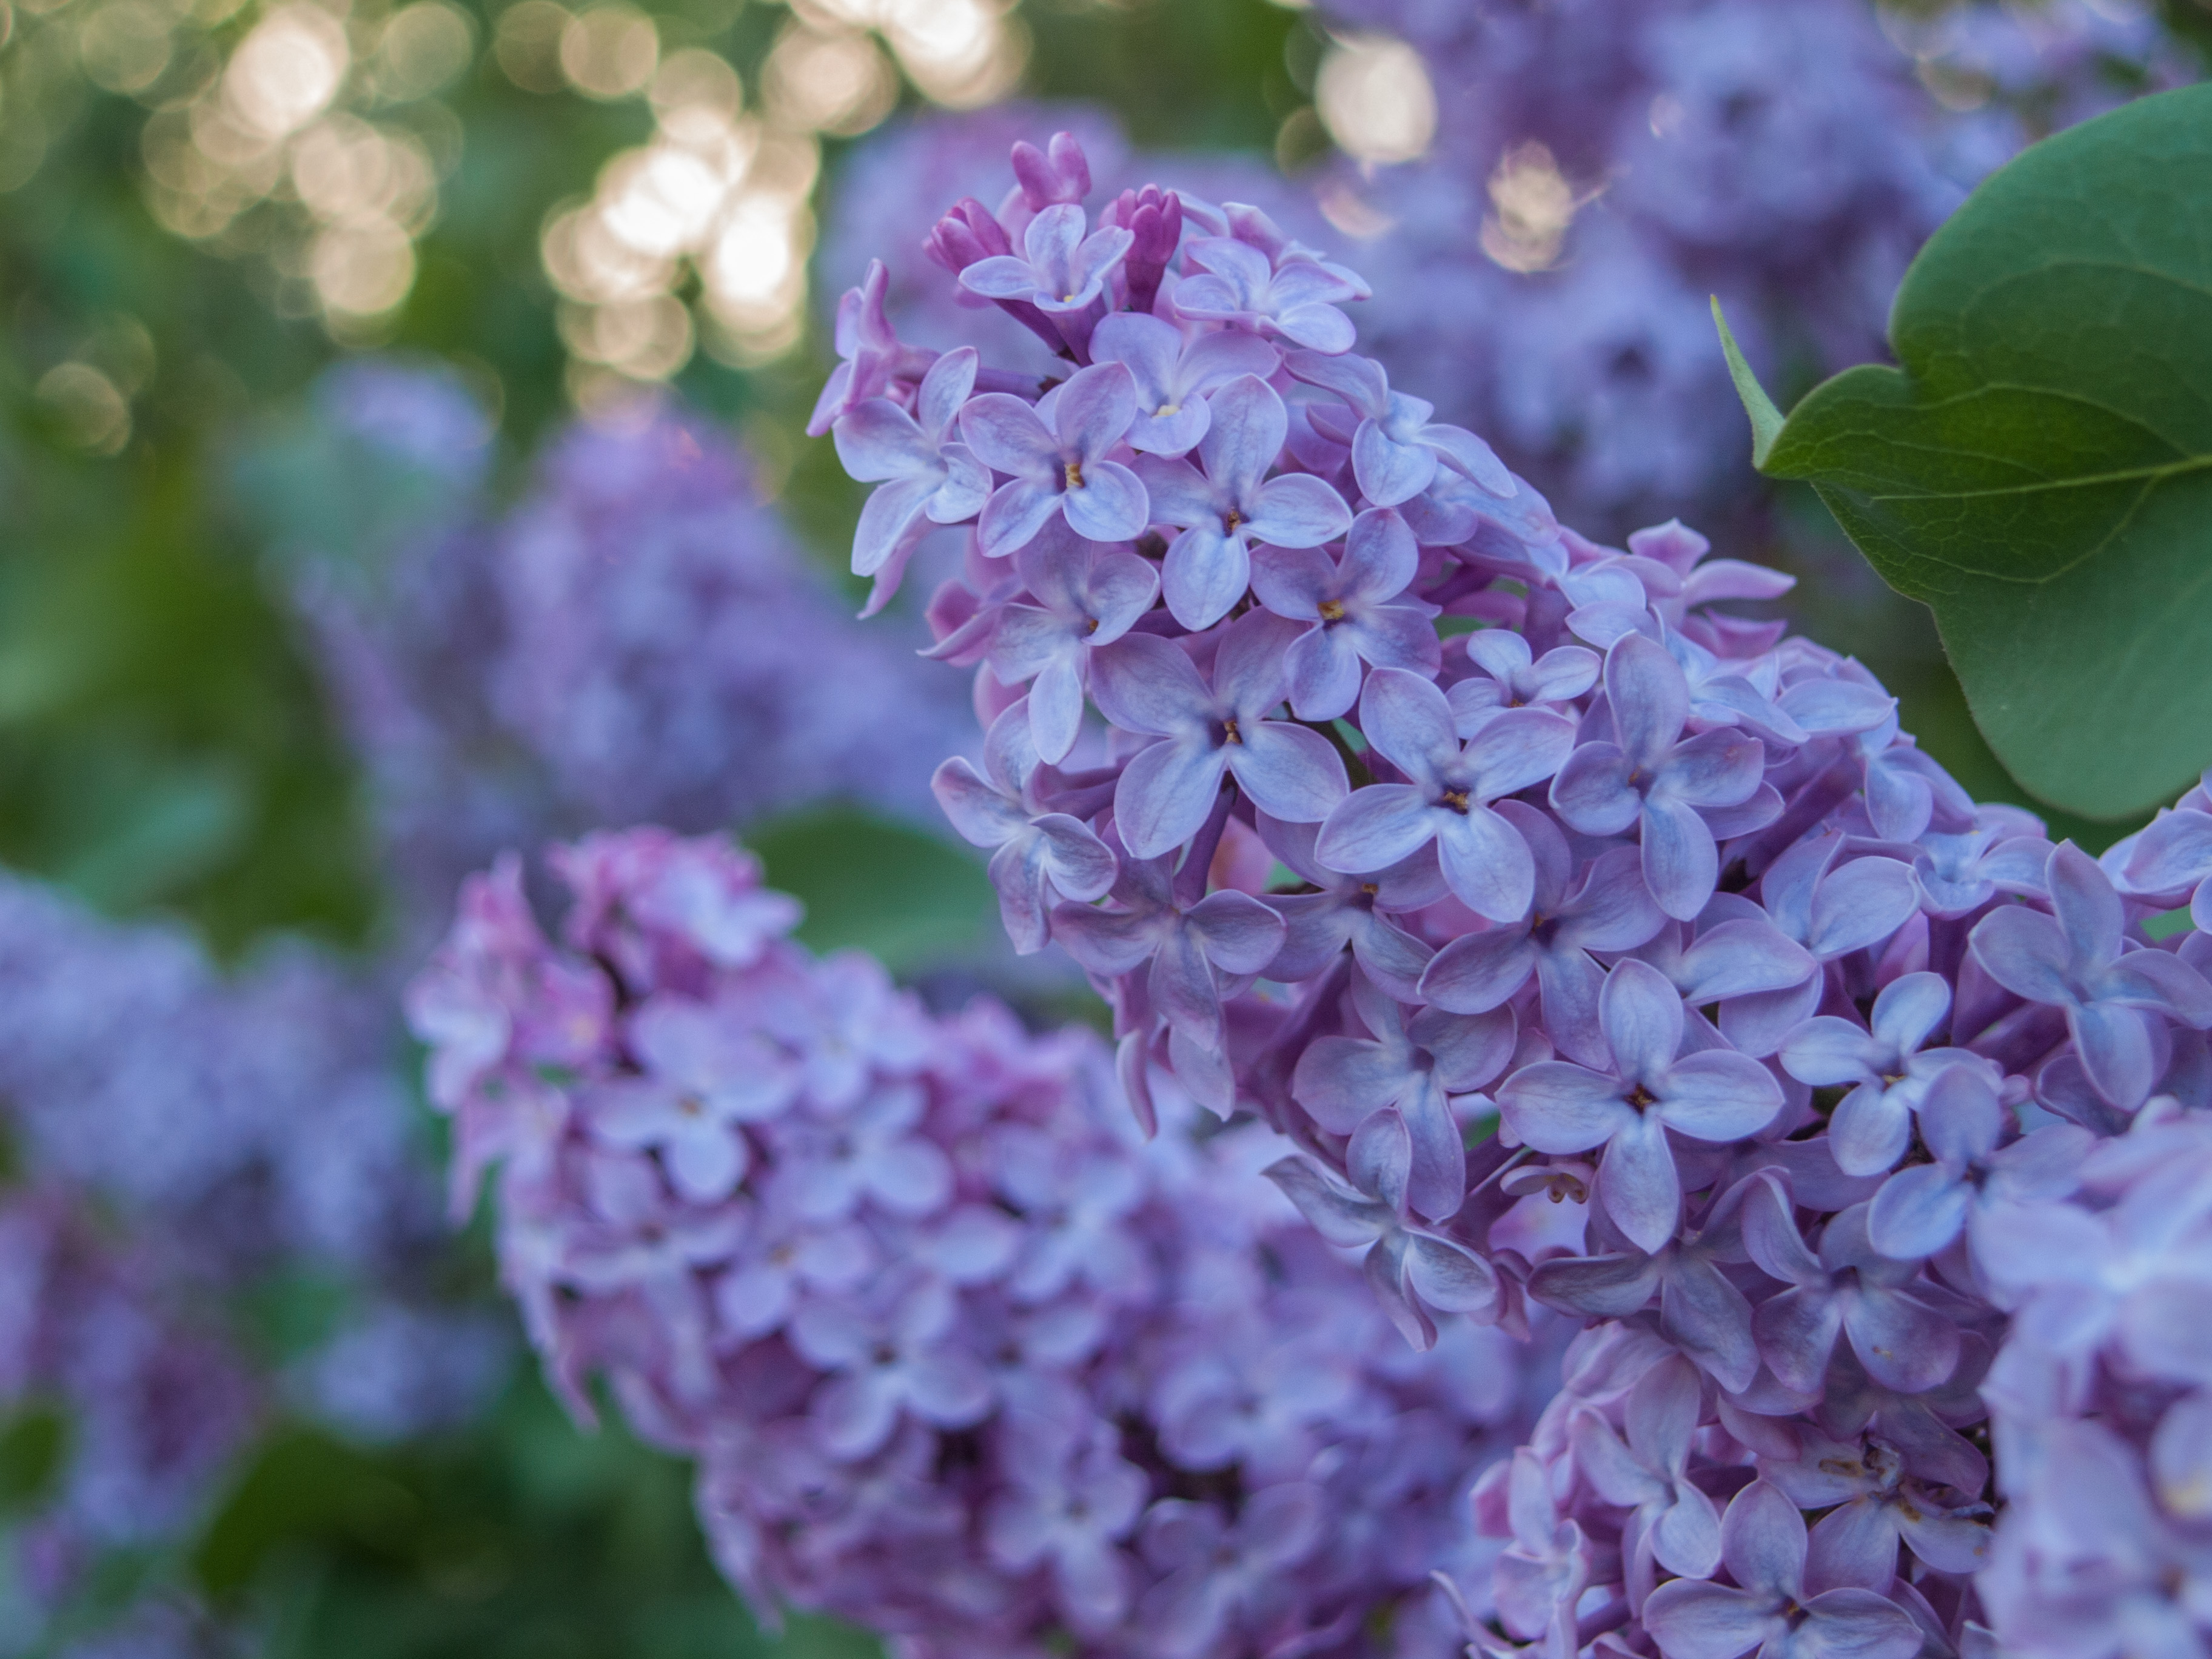
flower, flowering plant, lilac, plant, purple, petal, violet, lavender, spring, pink, buddleia, botany, hydrangea, hydrangeaceae, cornales, annual plant, blossom, california lilac, perennial plant